Great Australian Bight

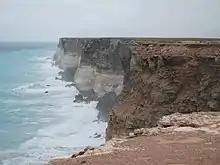
Cliff overlooking Commonwealth Marine Reserve

The bight came into existence when Gondwana, along what is now Wilkes Land and Terre Adélie, broke apart and separated Antarctica from Australia around 50 million years ago.